Woods Hole spritsail boat

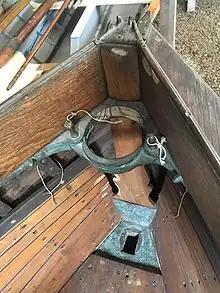
Bronze gate comprising the mast partner in E.E. Swift's "Susie", showing the thole pins that allow the mast to be dropped easily. Note also the bronze plate over the mast step.

The archetypal dimensions of the Woods Hole spritsail boat range from 12–14 feet in length with a beam of 6 feet. This spritsail boat has a tumblehome stem, a broad entrance, a low deadrise, a high sheer, and an elliptical transom. The boat is open, making it feel spacious, with a narrow covering board of 4-6 inches in width, faced on the inside by 4-6 inch-high coaming extending from breasthook to transom. Because the spritsail boat is so open, and despite the relatively high sheer, it can be wet in any kind of sea, and the wide coaming is used to help keep it reasonably dry.